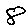
Label: 8